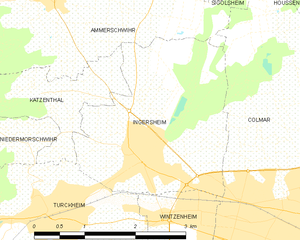
Carte des communes françaises